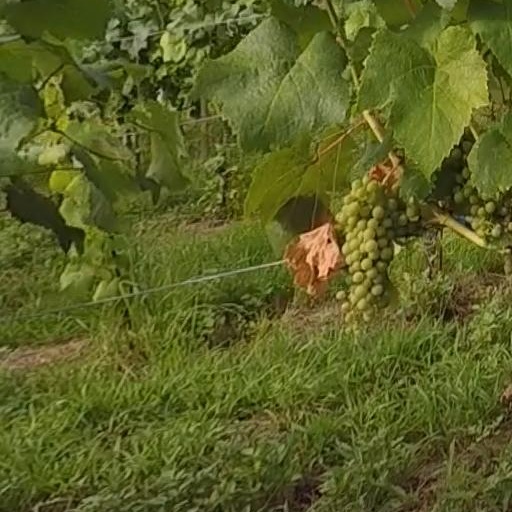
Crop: grape